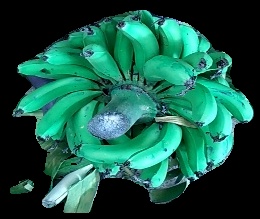
Variety: pachbale
Grade: grade3